2008 NASCAR Nationwide Series

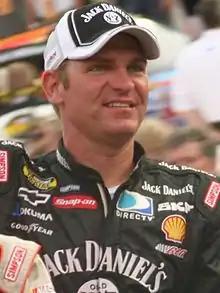
Clint Bowyer, the 2008 Nationwide Series champion.

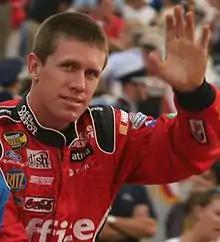
Carl Edwards, the 2008 Nationwide Series runner-up.

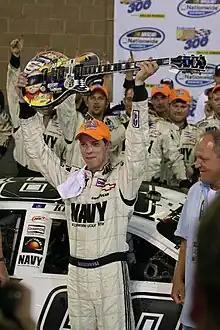
Brad Keselowski, who finished third in points, was the highest-finishing series regular in the standings.

The 2008 NASCAR Nationwide Series was the 27th season of the NASCAR Nationwide Series, the second-tier professional stock car racing series sanctioned by NASCAR in the United States. The season began on February 16 at Daytona International Speedway with the Camping World 300, and ended on November 15 at Homestead-Miami Speedway with the Ford 300. This was the first season in which NASCAR's second-tier series was known as the Nationwide Series, ending the 26-year sponsorship by Anheuser-Busch's Busch Beer. The seven-year agreement gives Nationwide Insurance the exclusive rights to tie its brand to NASCAR's second most popular racing series.